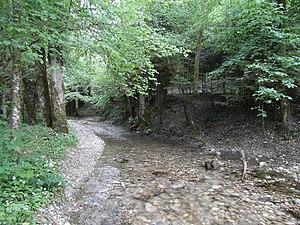
ruisseau de Cholorant
Saint-Joseph-de-Rivière est une commune française située administrativement dans le département de l'Isère, en région Auvergne-Rhône-Alpes et, autrefois rattachée à l'ancienne province du Dauphiné.